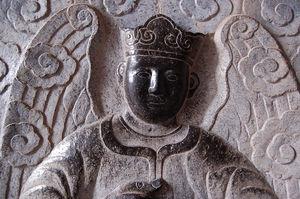
Une sculpture d'ange en demi-ronde-bosse du XIXe s. dans la cathédrale de Phat Diem - ISO code VN-B-NB